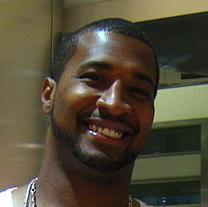
Age: 31